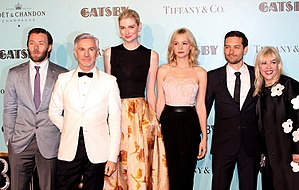
Den store Gatsby (film fra 2013)
Joel Edgerton, Baz Luhrmann, Elizabeth Debicki, Carey Mulligan, Tobey Maguire og Catherine Martin
Den store Gatsby er en romantisk drama film fra 2013, baseret på F. Scott Fitzgeralds roman fra 1925 af samme navn. Filmen blev co-skrevet og instrueret af Baz Luhrmann, og har skuespilleren Leonardo DiCaprio som den eponyme Jay Gatsby i hovedrollen, med Tobey Maguire, Carey Mulligan, Joel Edgerton, og Isla Fisher i biroller. Jay-Z var filmproducent. Produktionen begyndte i 2011 i Australien, med en budget på $105 millioner. Filmen følger millionæren Jay Gatsby's liv, og hans nabo Nick, der beretter om hans møde med Gatsby på højden af de brølende tyvere på Long Island.